Archimedes Patti

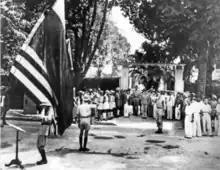
OSS Maj. Archimedes Patti and Võ Nguyên Giáp saluted American flag, with a Viet Minh band playing the "Star Spangled Banner", 1945 Aug 26, Sunday

During his career in China and Southeast Asia, Patti met Hồ Chí Minh, the then leader of the Việt Minh, who later became the leader and national hero of North Vietnam. In later interviews, Patti explained that his mission in Vietnam was to establish an intelligence network but not to assist the French in any way in their attempt to re-gain control over their former colony, a policy choice that he believed to be linked to U.S. President Franklin D. Roosevelt's belief in the self-determination of all peoples.